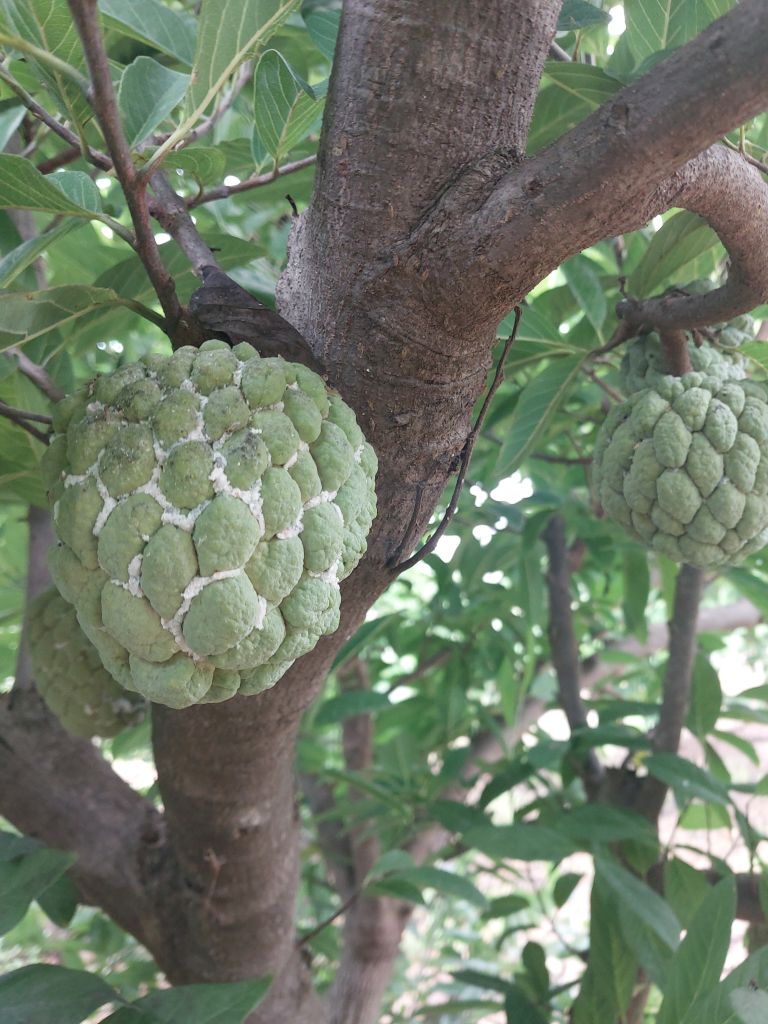
Disease label: Mealy Bug